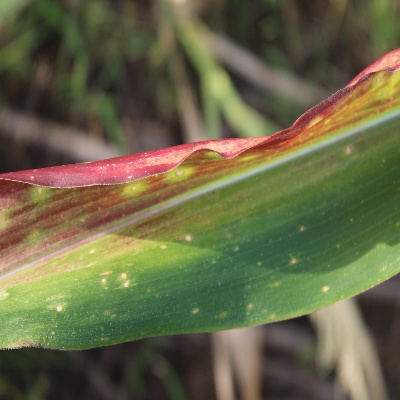
Crop: Maize
Condition: leaf blight